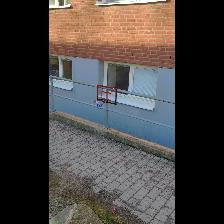
Label: NonHuman